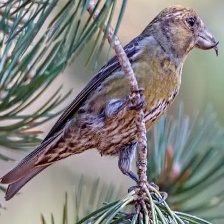
Species: RED CROSSBILL
Scientific name: LOXIA CURVIROSTRA